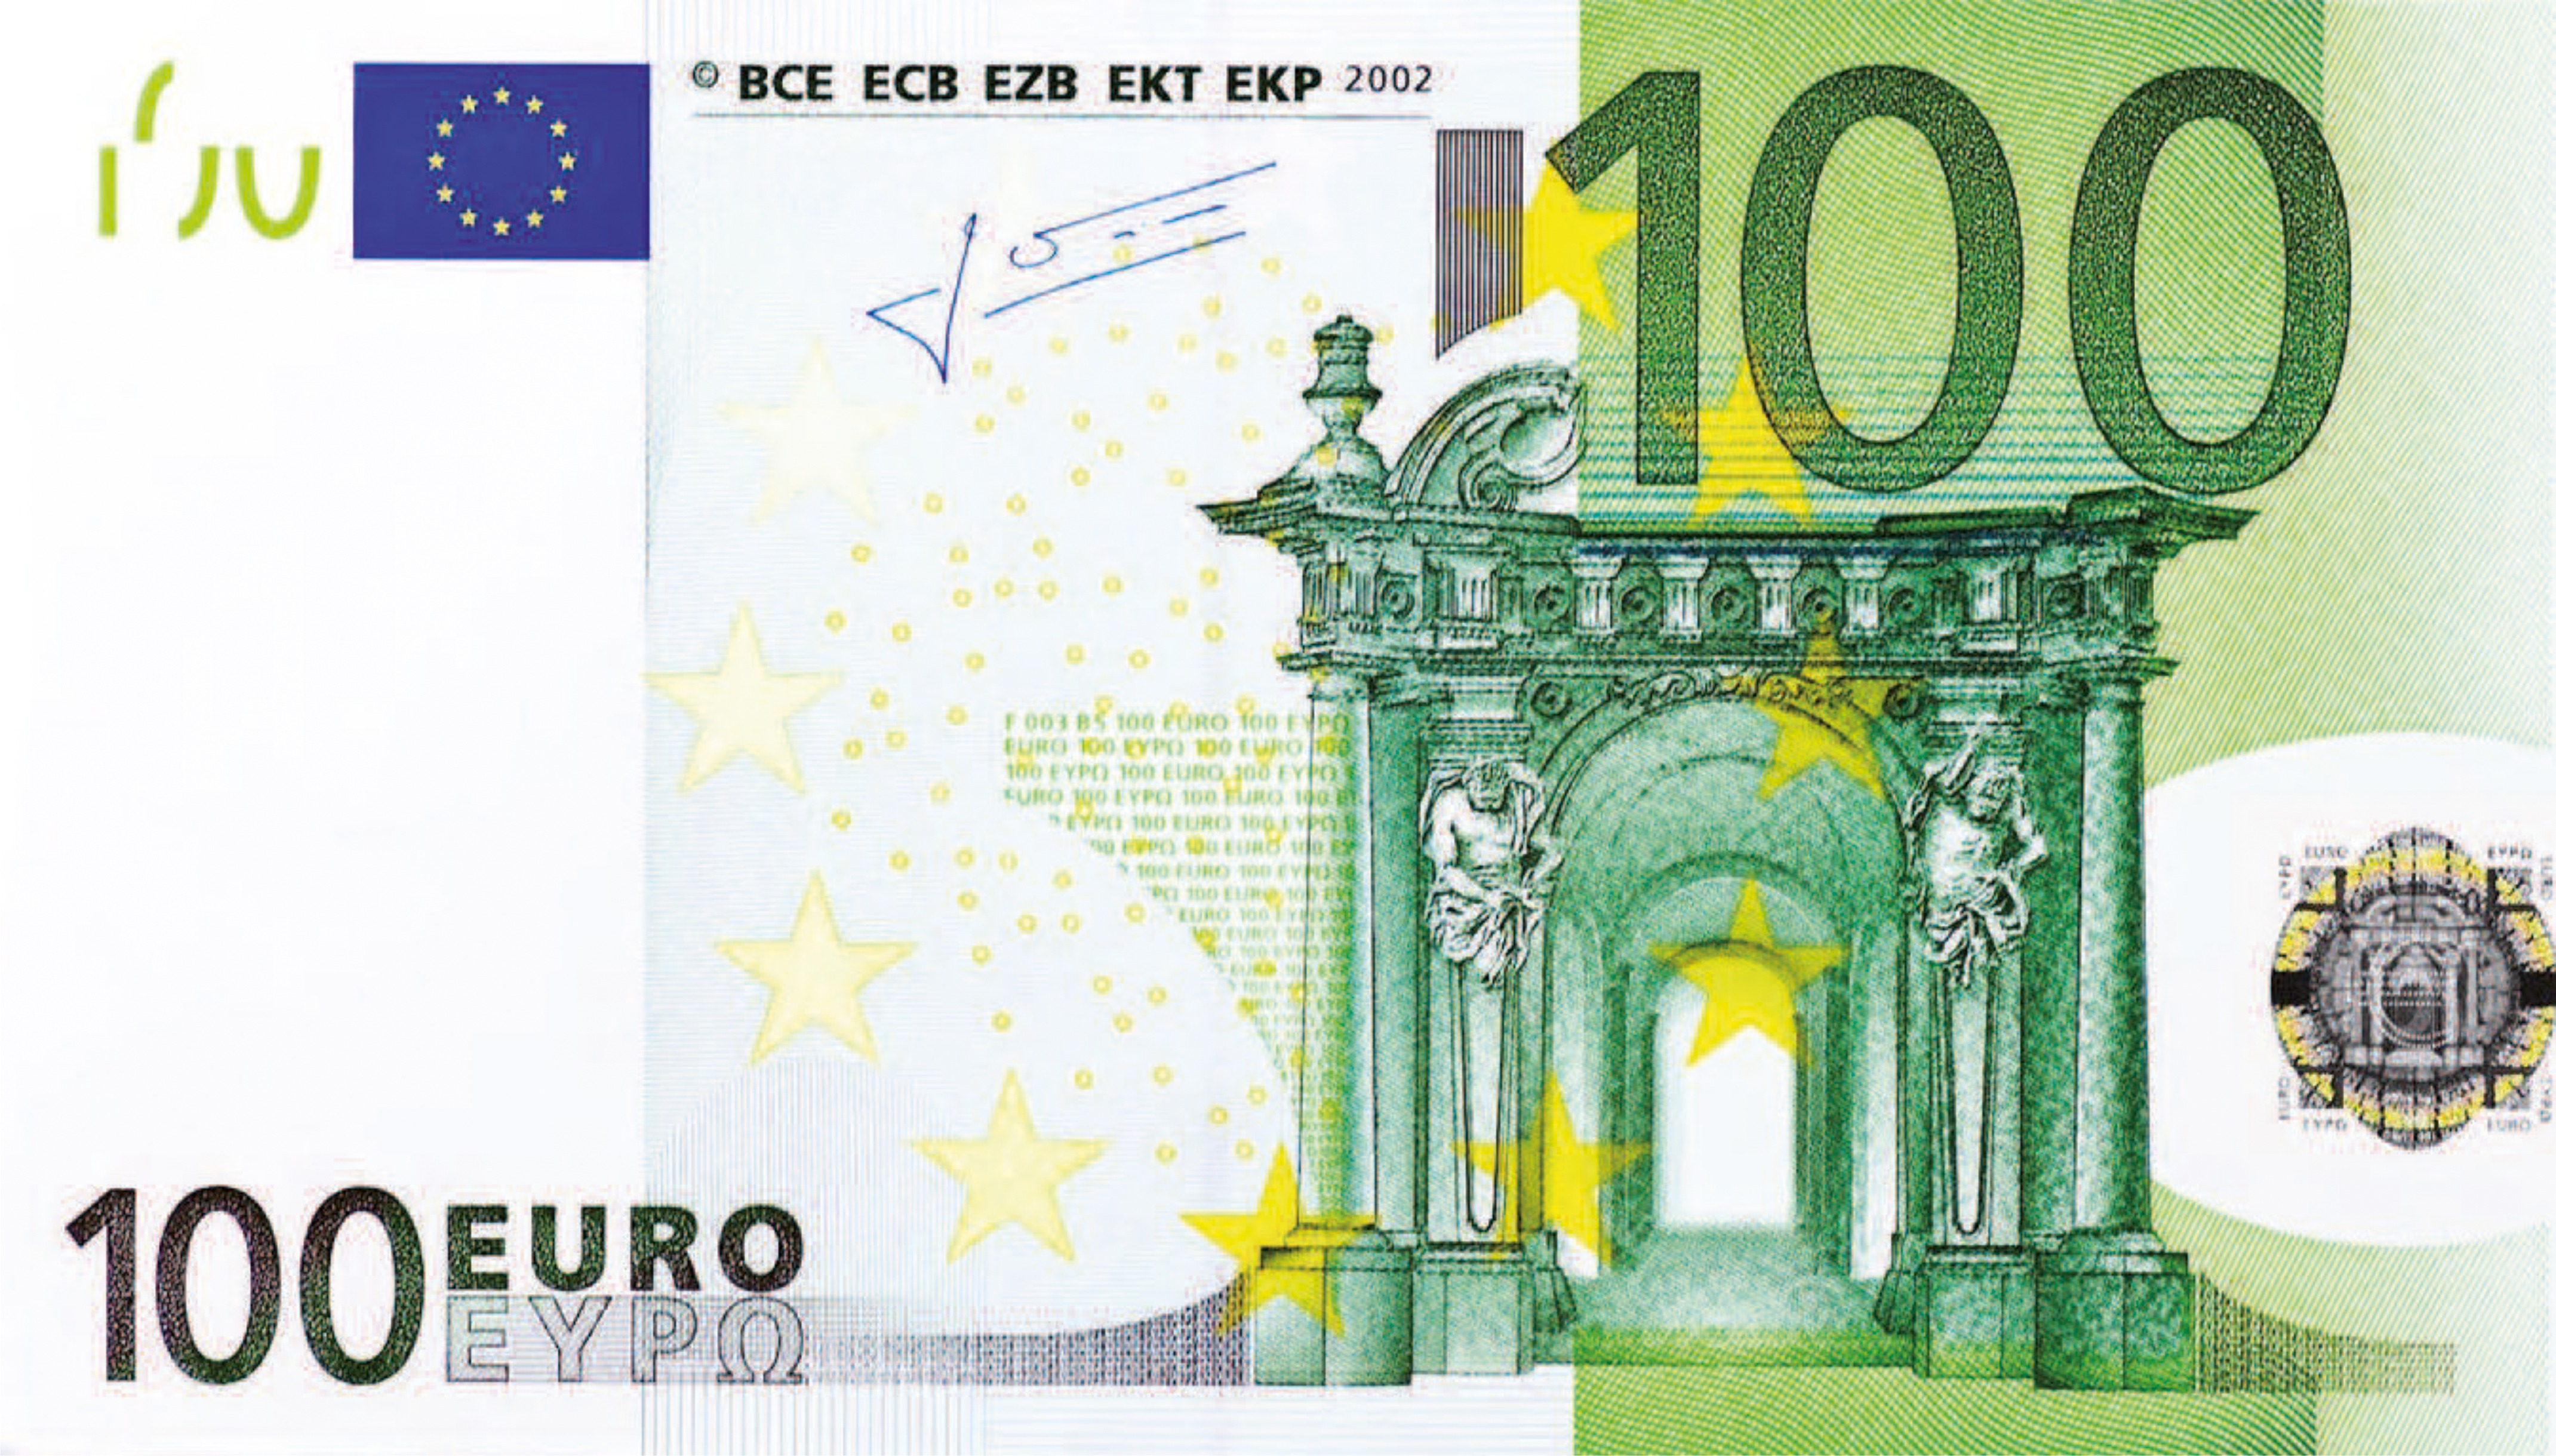
advertising, money, brand, cash, font, illustration, text, currency, document, presentation, cartoon, banknote, dollar bill, 100 euro